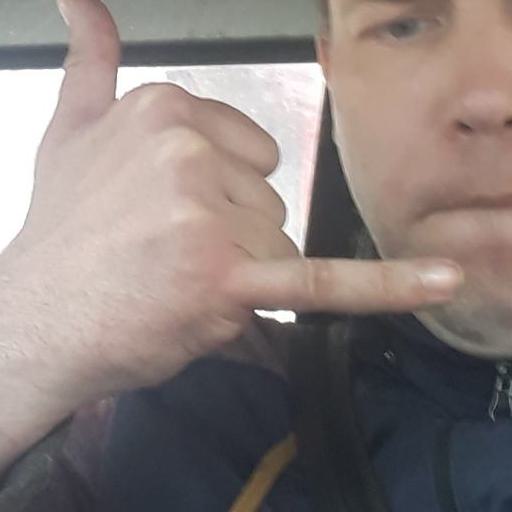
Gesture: call